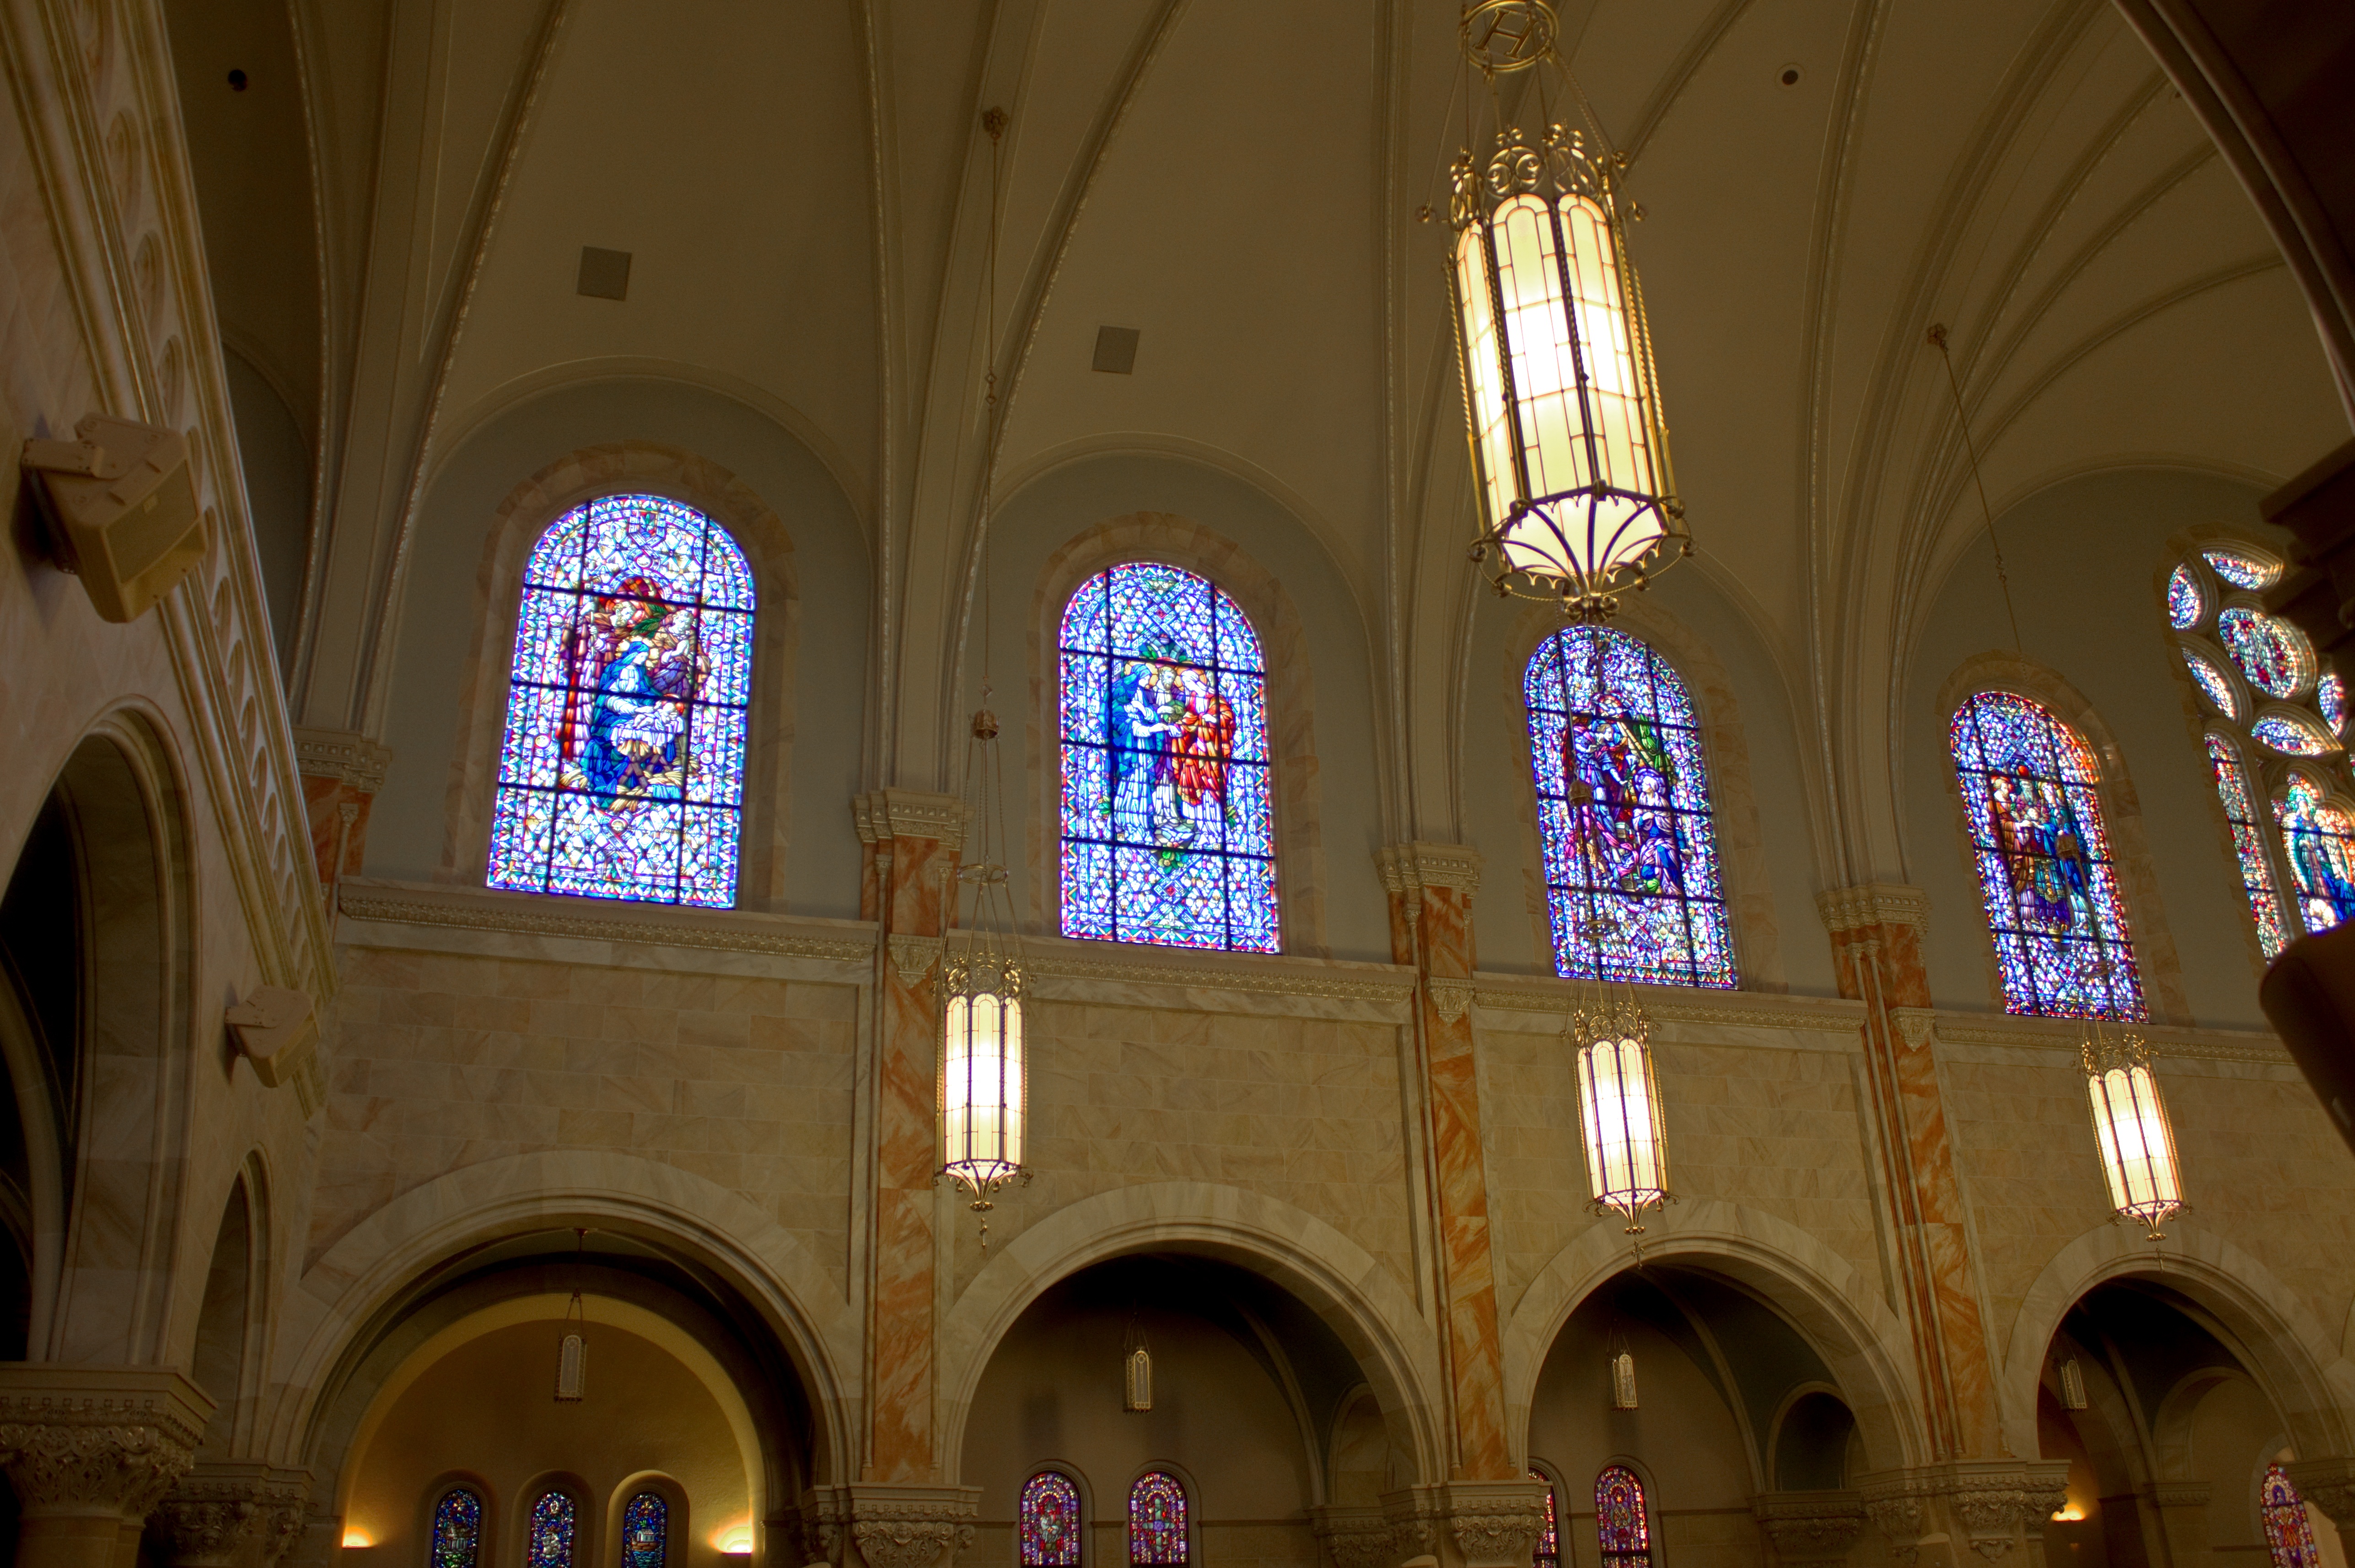
window, glass, building, church, cathedral, chapel, place of worship, synagogue, basilica